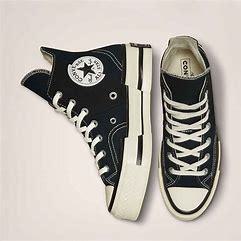
Brand: Converse
Model: Chuck 70 Hi Canvas